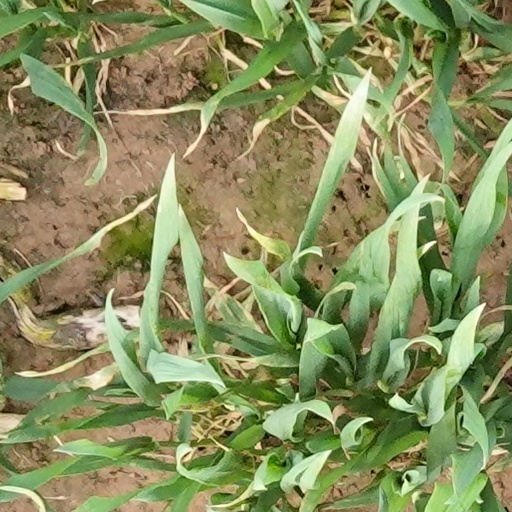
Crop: wheat